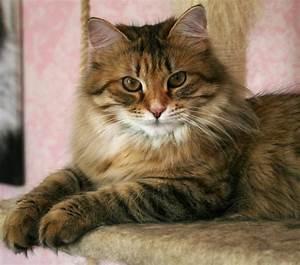
cat